Brooks Range

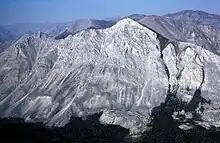
Brooks Range Mountains

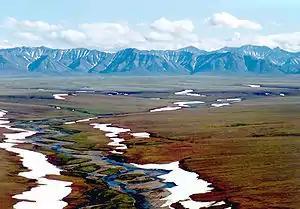
Area of the Arctic National Wildlife Refuge coastal plain, looking south toward the Brooks Range

Bob Marshall explored the North Fork Koyukuk River area of the range in 1929. He named Mount Doonerak, explaining "the name Doonerak I took from an Eskimo word which means a spirit or, as they would translate it, a devil." Marshall described the mountain as, a "towering, black, unscalable-looking giant, the highest peak in this section of the Brooks Range."